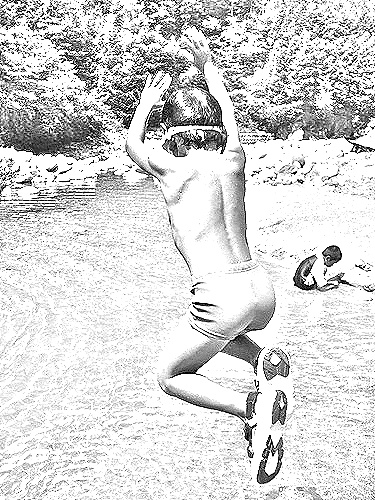
Portrait style: Sketch Portrait